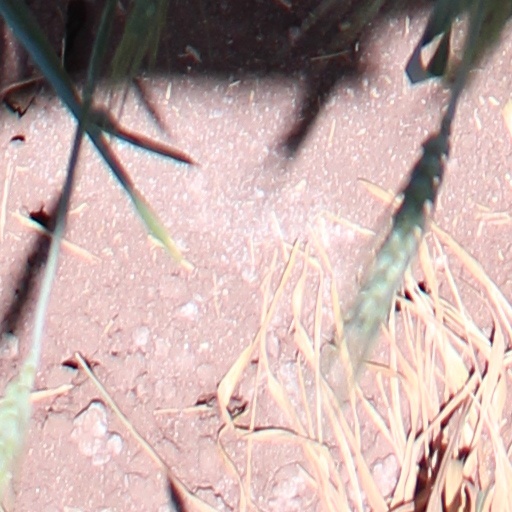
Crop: wheat